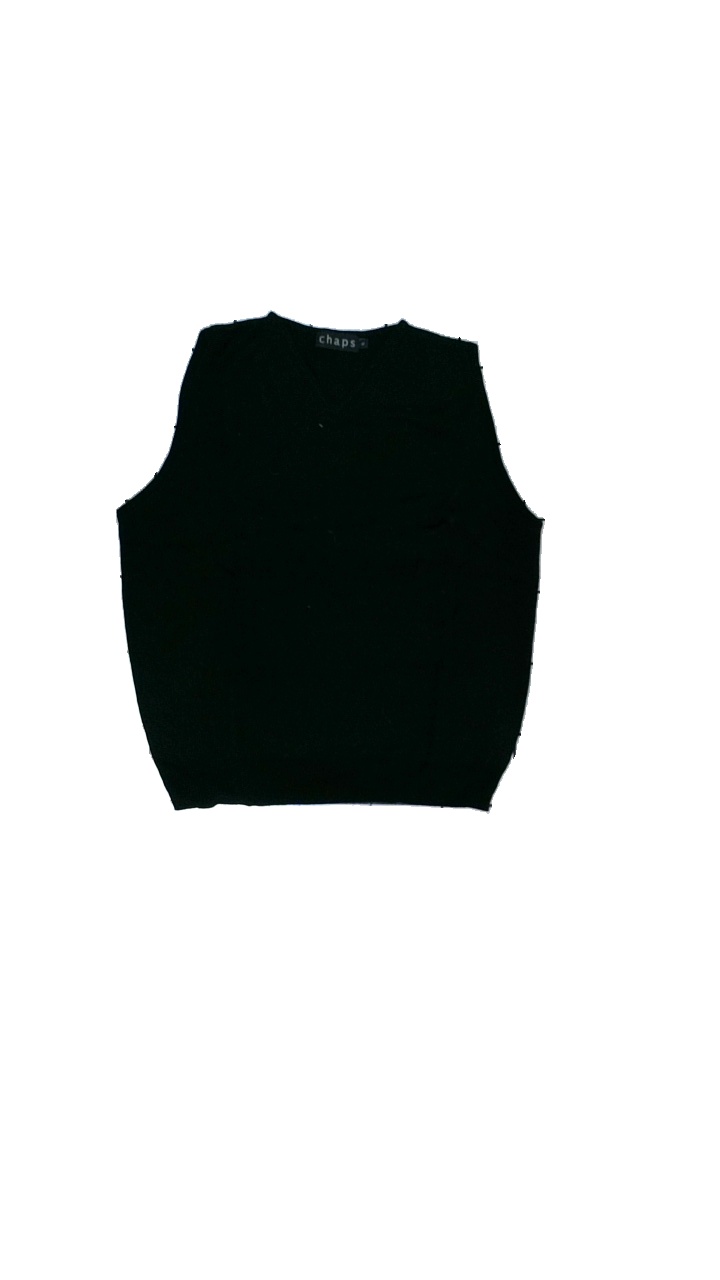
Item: Vest (Ladies)
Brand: Chaps
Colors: Black
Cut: Regular, V-collar
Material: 100% acrylic
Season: All
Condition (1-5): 3
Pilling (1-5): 4
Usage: Reuse
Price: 50-100